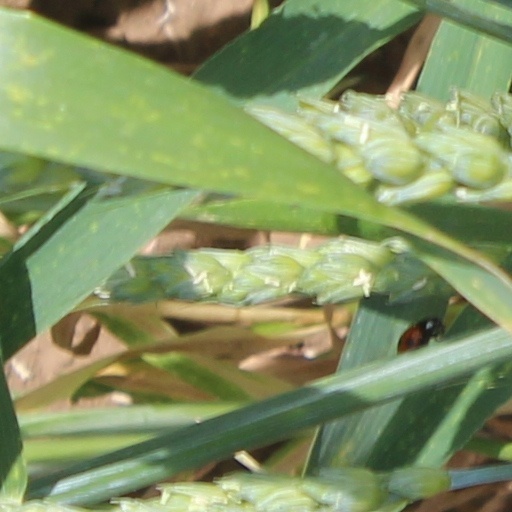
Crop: wheat